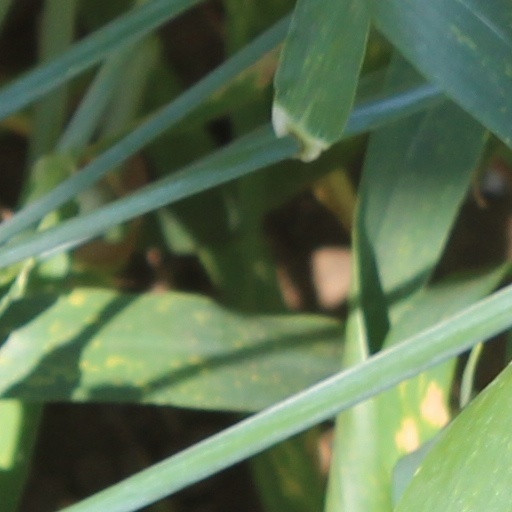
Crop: wheat